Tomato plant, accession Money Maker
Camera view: bottom (45 deg); turntable rotation: 60 degrees
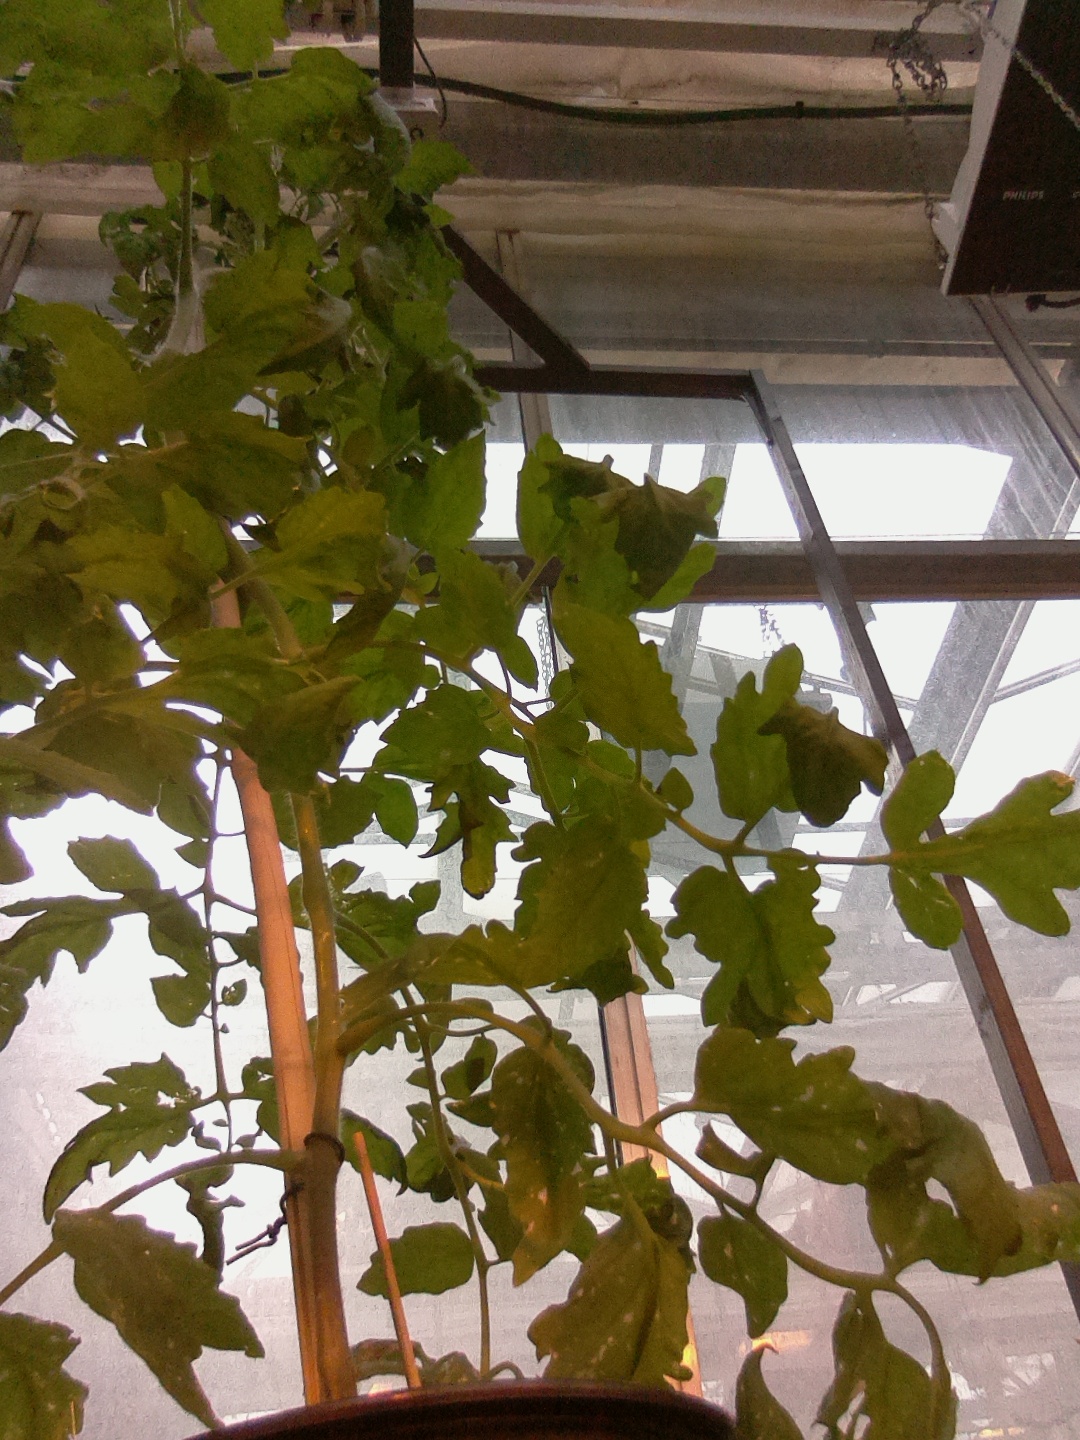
BBCH growth stage 67: Full flowering, 70%-80% of flowers open, more petals falling